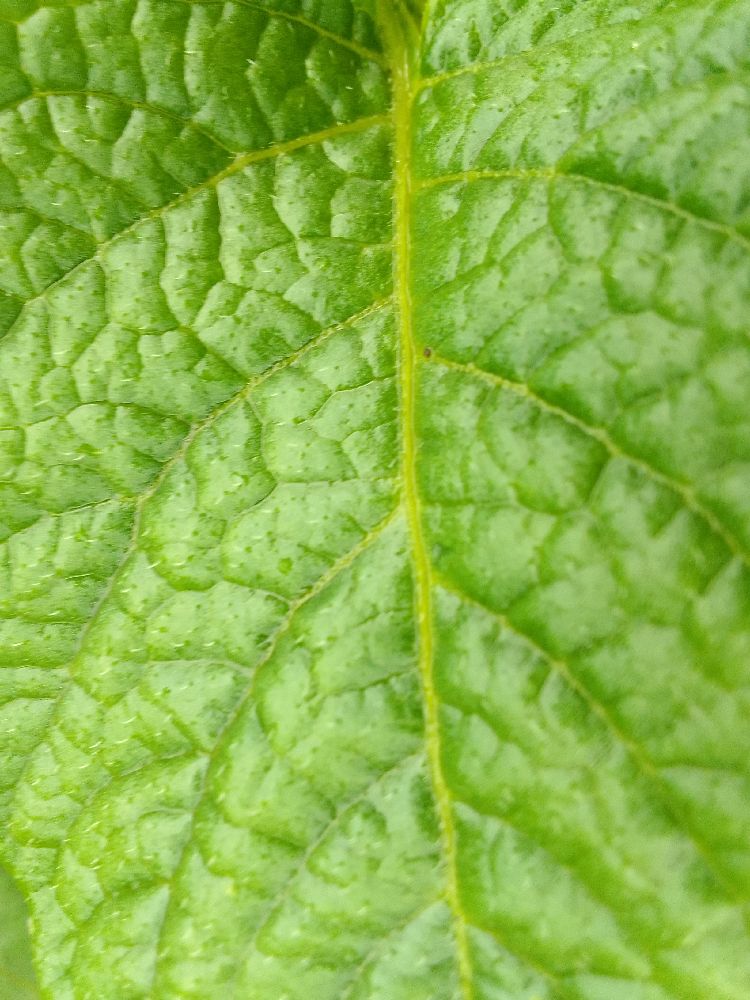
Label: Healthy